Polychlorinated biphenyl

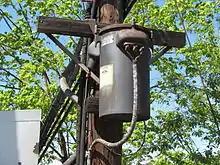
Old power transformers are a major source of PCBs. Even units not originally filled with PCB may be contaminated, since PCB and oil mix freely and any given transformer may have been refilled from hoses or tanks also used with PCBs.

In 1865, the first "PCB-like" chemical was discovered, and was found to be a byproduct of coal tar. Years later in 1876, German chemist Oscar Döbner (Doebner) synthesized the first PCB in a laboratory. Since then, large amounts of PCBs were released into the environment, to the extent that there are even measurable amounts of PCBs in feathers of birds currently held in museums before the production of PCBs peaked.